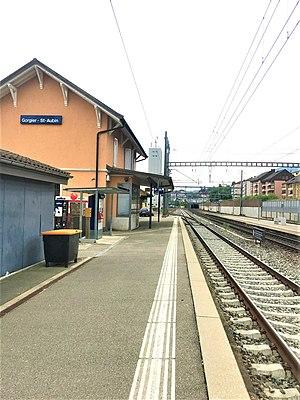
Gorgier est une localité de La Grande Béroche et une ancienne commune suisse du canton de Neuchâtel, située dans la région Littoral.